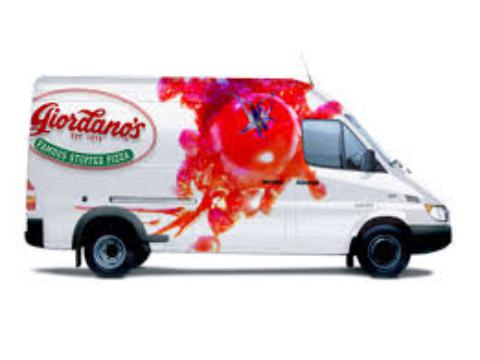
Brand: Giordano's Pizzeria
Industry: Food